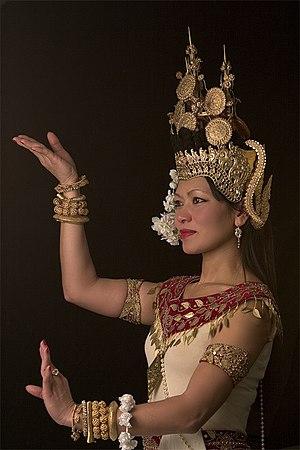
Dans le Sanātana Dharma, c'est-à-dire l'hindouisme, les Apsaras sont des nymphes célestes d'une grande beauté, nées selon les légendes ou de la fantaisie du dieu Brahma ou du Rishi Daksha ou de Kashyapa. Elles sont apparues dans la littérature védique plus précisément le Rig-Véda, mais aussi le Mahabharata.